David Wilson (figure skating)

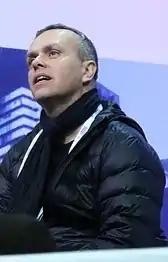

David Wilson (born May 25, 1966) is a Canadian former figure skater who currently works as a choreographer at the Toronto Cricket and Skating Club.